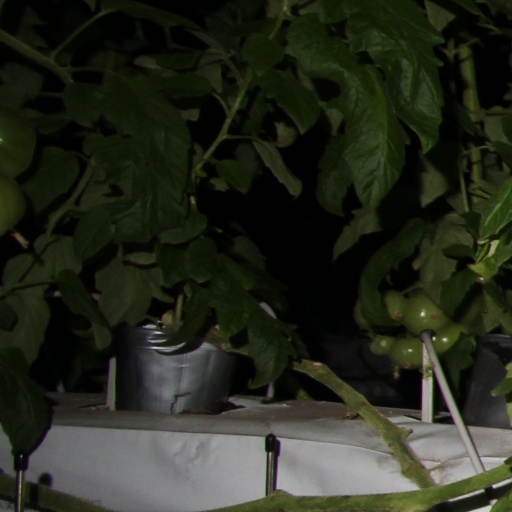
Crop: tomato